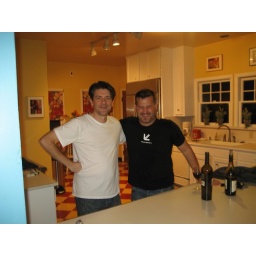
boys in the kitchen